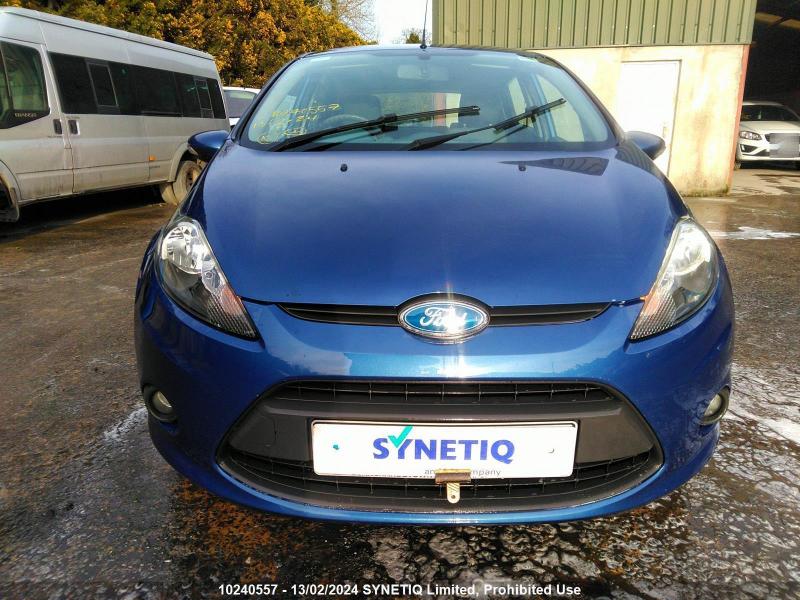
Aucun dommage détecté.
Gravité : aucun